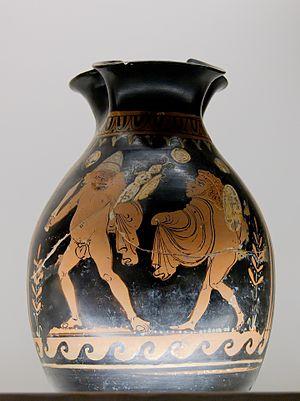
Scène de drame satyrique. Œnochoé apulienne à figures rouges, vers 370-360 av. J.-C.
Le nu est un motif constant dans la Grèce antique pour les sculpteurs et les peintres. Les céramiques peintes présentent des multitudes de corps nus. Ce motif occupe donc une part importante des représentations figuratives qui nous sont parvenues de cette époque, essentiellement dans les peintures sur céramique et les sculptures. Son étude relève de l’histoire anthropologique, esthétique, sociale et religieuse du monde grec antique.